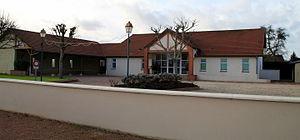
La Racineuse Mairie
La Racineuse est une commune française située dans le département de Saône-et-Loire en région Bourgogne-Franche-Comté.